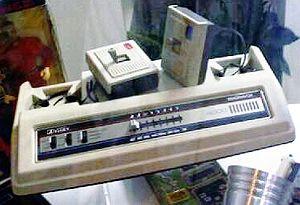
Cet article présente une liste non exhaustive de consoles de jeux vidéo de première génération. Plus de 900 y sont répertoriées.
Les différentes versions de la Magnavox Odyssey sont une série de consoles de jeux vidéo, commercialisées par la société Magnavox puis Philips de 1972 à 1978. La gamme comprend la console originale Magnavox Odyssey de Magnavox, puis la série de consoles dédiées Magnavox Odyssey dérivées de l'originale, et commercialisées par Magnavox et Philips. La console Magnavox Odyssey² ou Videopac est également commercialisée en 1978.